Cosmology of Kyoto

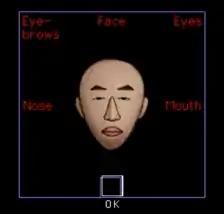
Screenshot of the Cosmology of Kyoto character creation screen

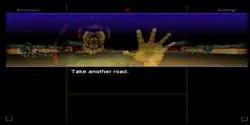
Screenshot of Cosmology of Kyoto gameplay

The game is controlled by clicking hotspots and text options when appropriate. The user also types in sentences, upon occasion. At the start, the player character is created by the player using a character creation system, with the player able to customize what the player character looks like. As the game begins, the player character is born and must take the clothes off a nearby corpse. The game does not have a clear goal, but is instead nonlinear and emphasizes open exploration, giving the player the freedom to explore Kyoto, with many pathways, buildings, situations, stories and secrets to discover throughout the city, including both realistic and supernatural elements. The progress through the city effects a journey through history, with a street map and online guide provided to ancient (and modern) Kyoto at various points through the game. It provides enough freedom to allow for the player to experiment with the game, such as using it as a resource for their own role-playing game campaign, for example.